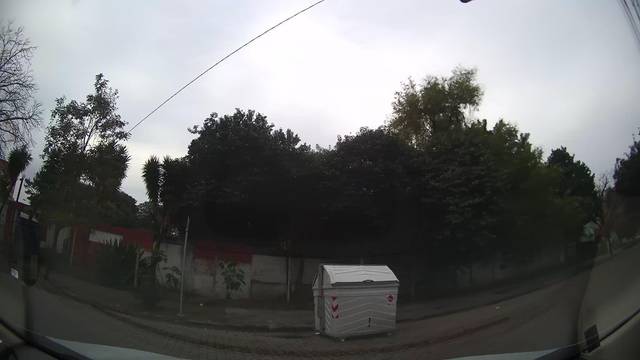
Region: Brazil
Coordinates: -30.045, -51.211